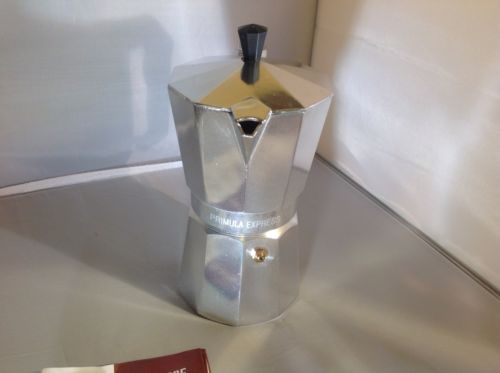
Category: coffee maker